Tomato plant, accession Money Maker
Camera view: vertical (180 deg); turntable rotation: 60 degrees
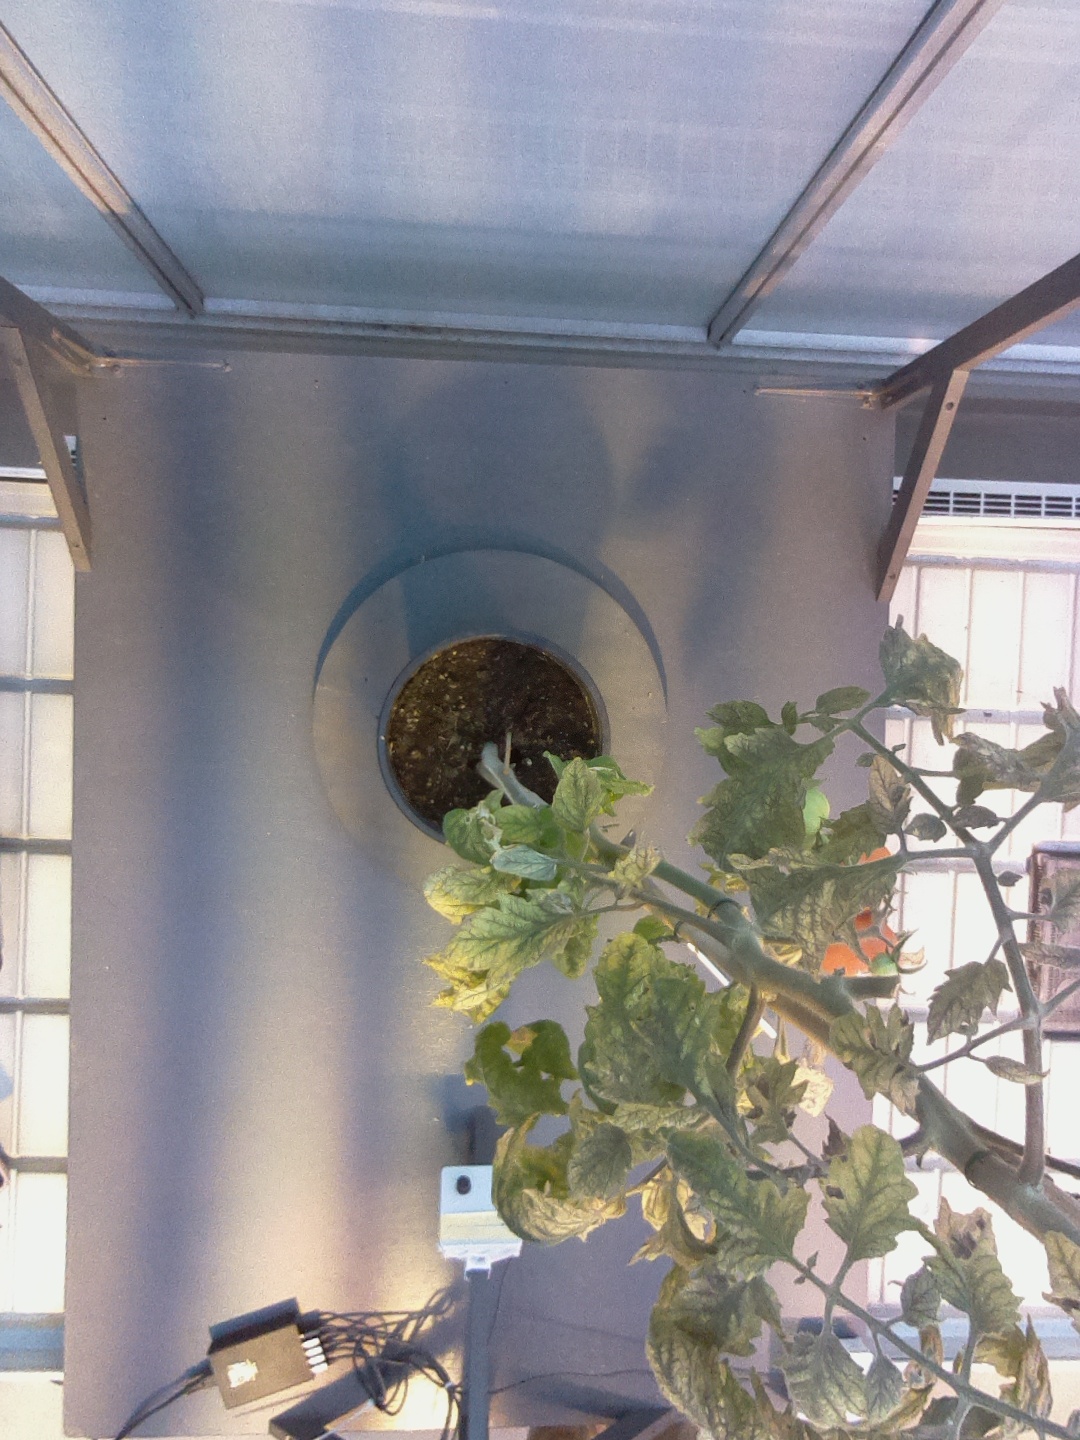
BBCH growth stage 83: 30%-40% of fruits show typical fully ripe color